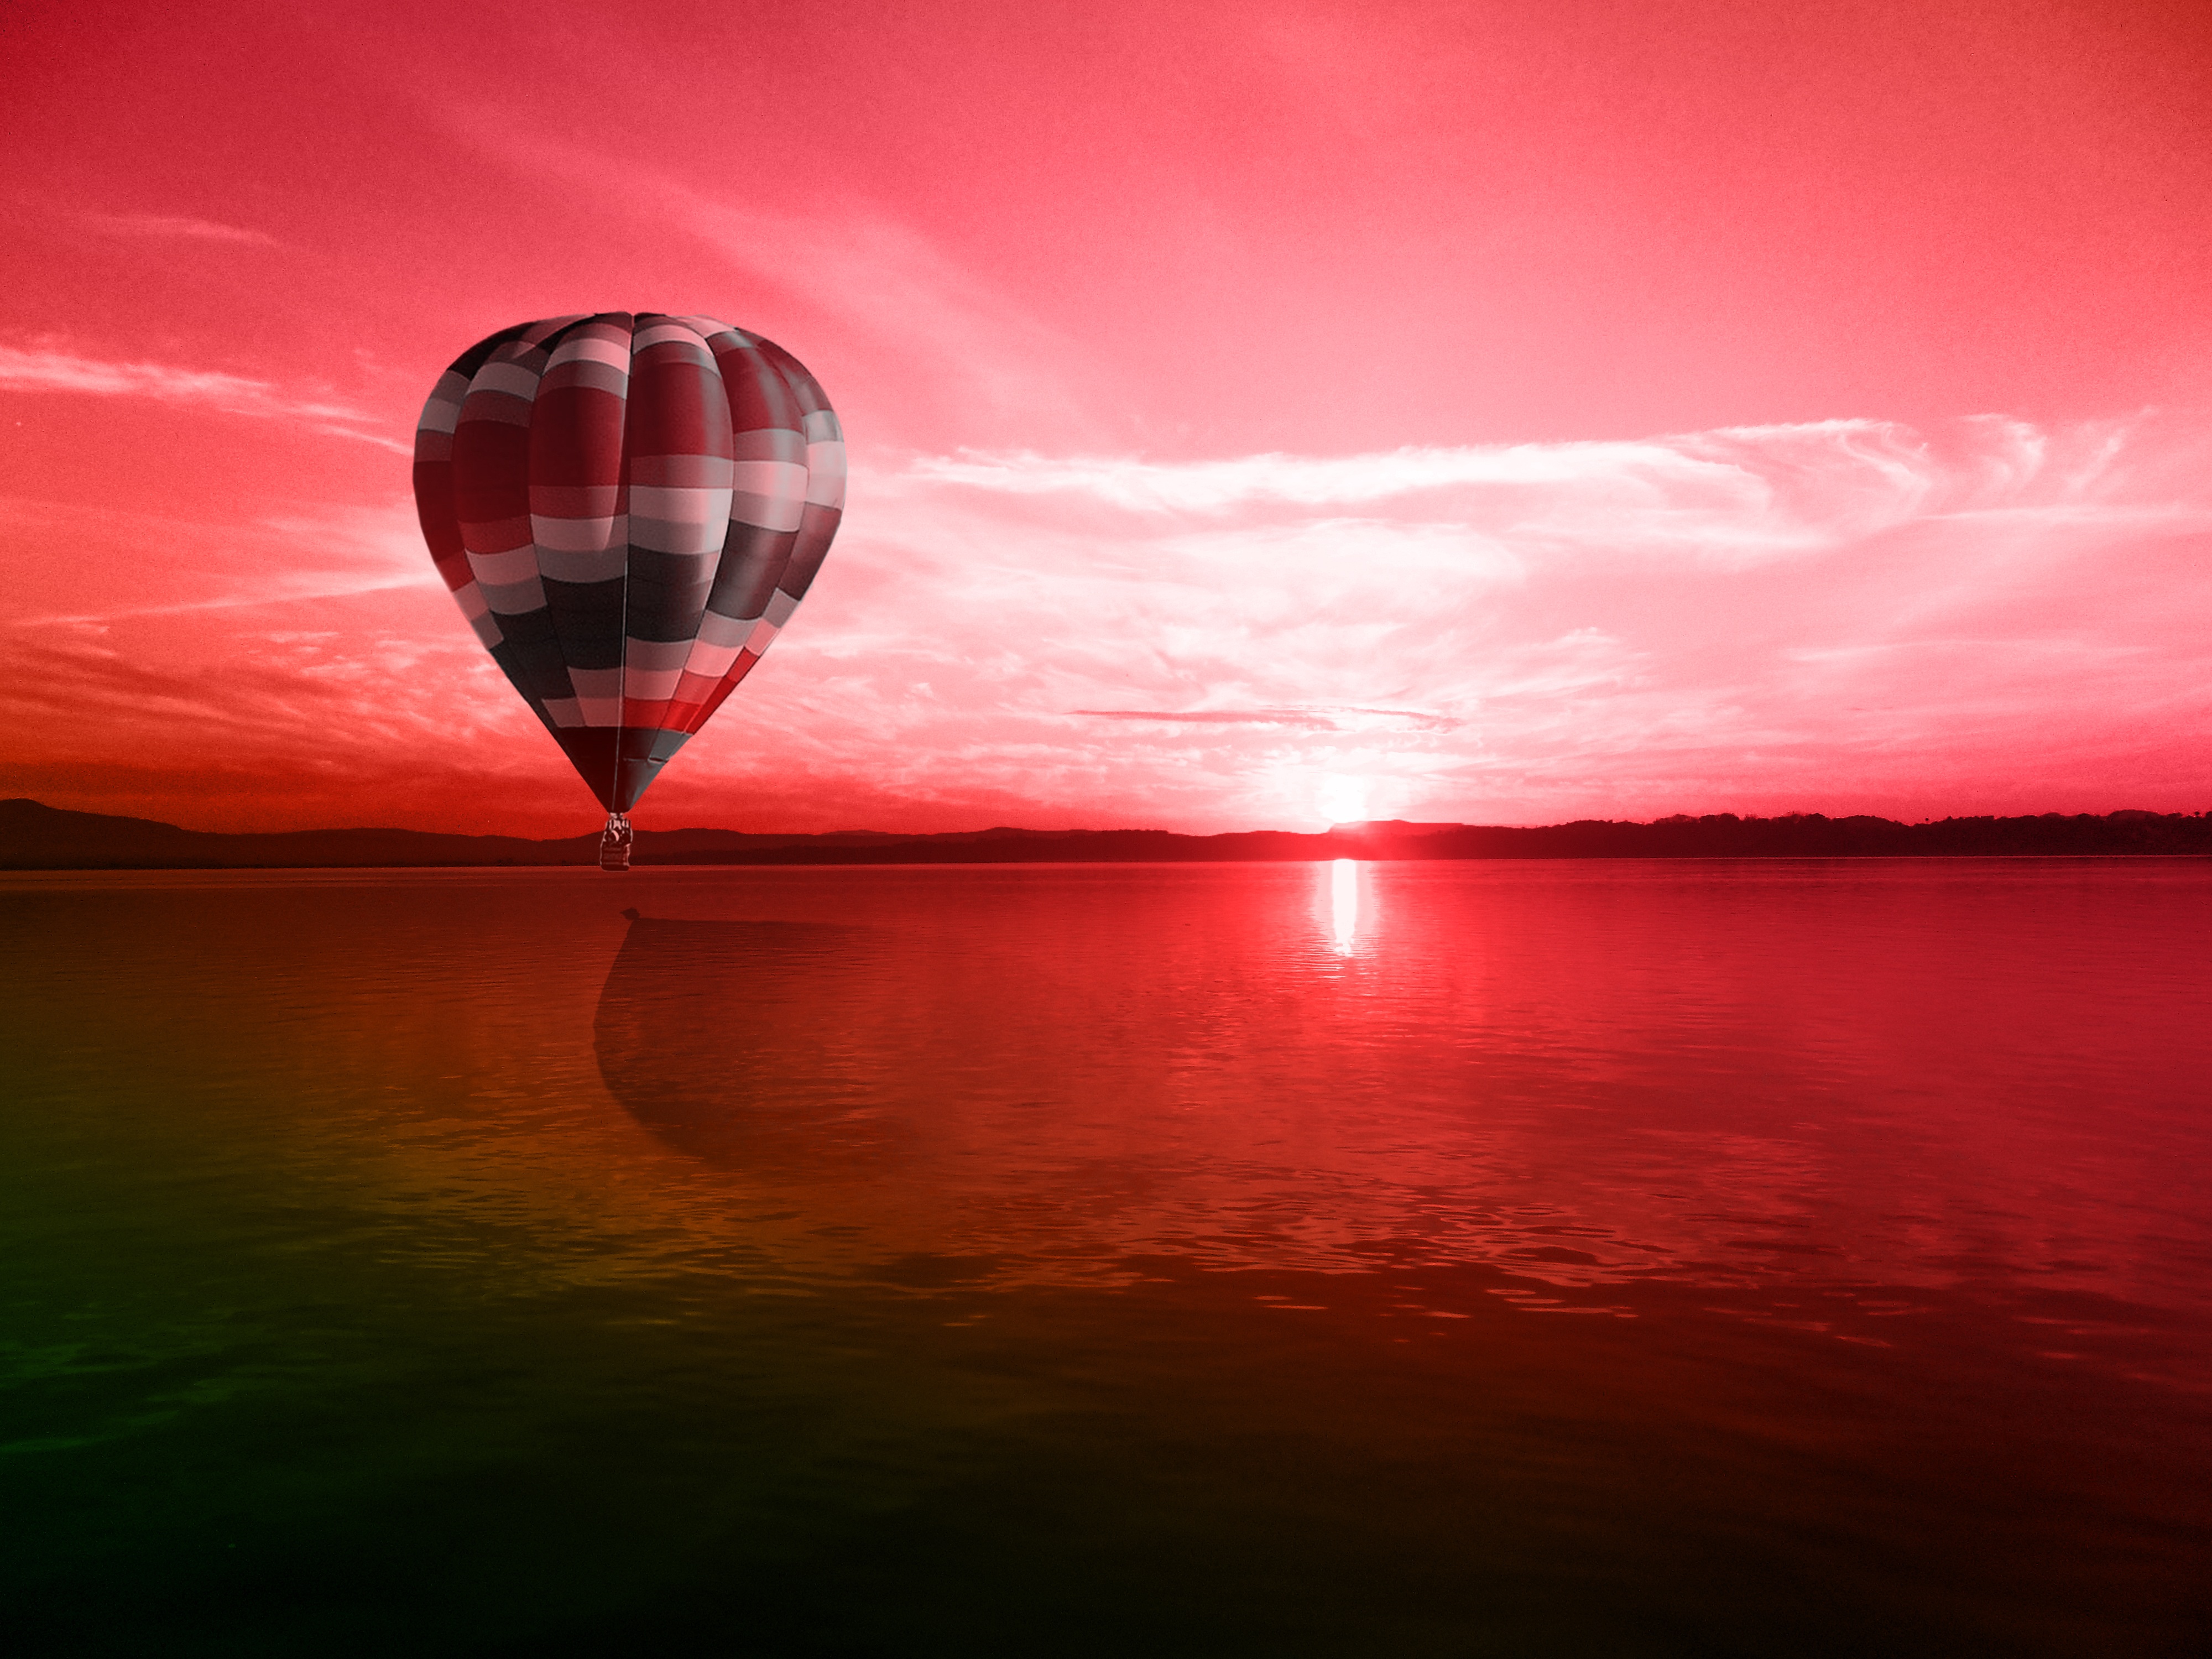
landscape, ocean, horizon, light, sky, sunrise, sunset, sunlight, balloon, hot air balloon, dawn, atmosphere, aircraft, dusk, reflection, red, vehicle, romantic, mar, hot air ballooning, atmosphere of earth, computer wallpaper